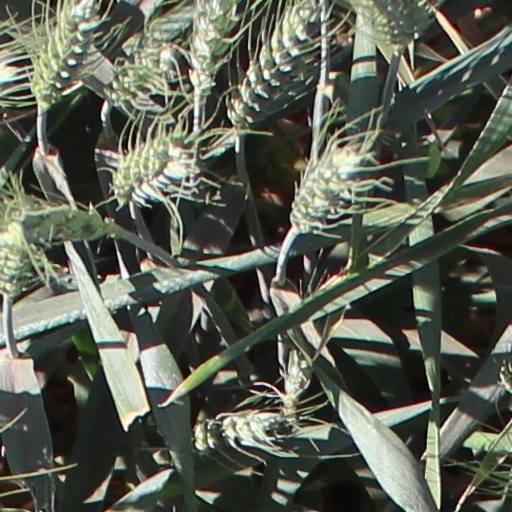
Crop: wheat